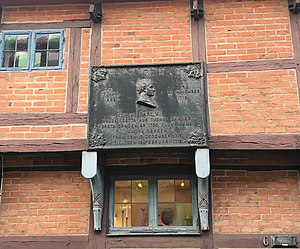
Kemnerska gården
Mindetavle over Karl 12.
Kemnerska gården er en bindingsværksbygning, der ligger i kvarteret Pernilla 12 på Stora Västergatan 6 i Ystad, Sverige. Bygningen strækker sig mellem Stora og Lilla Västergatan.